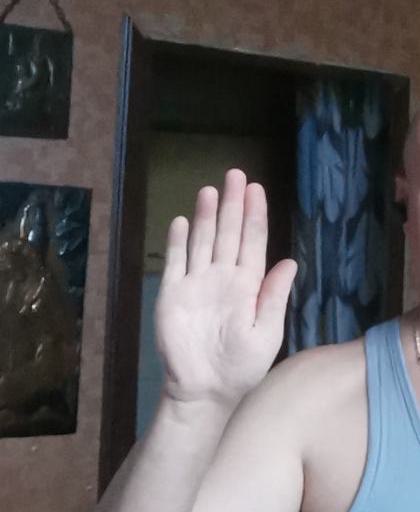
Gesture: stop